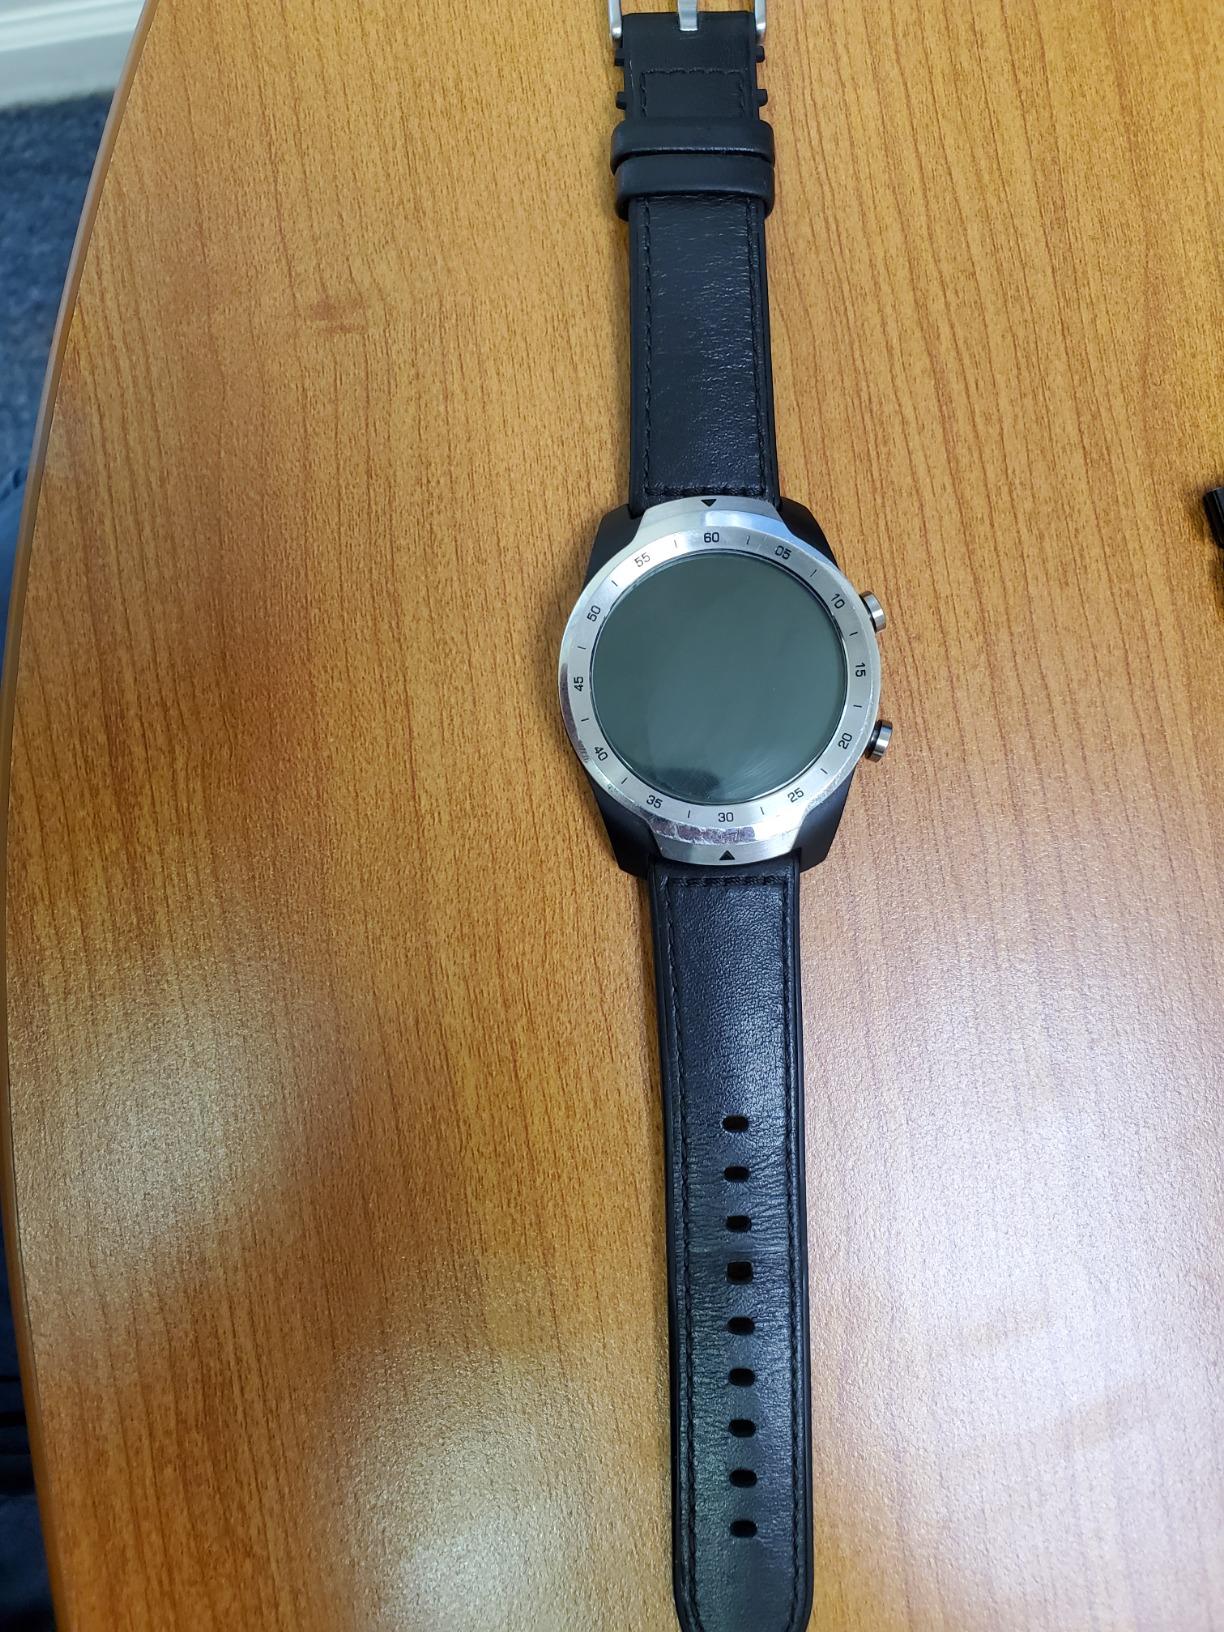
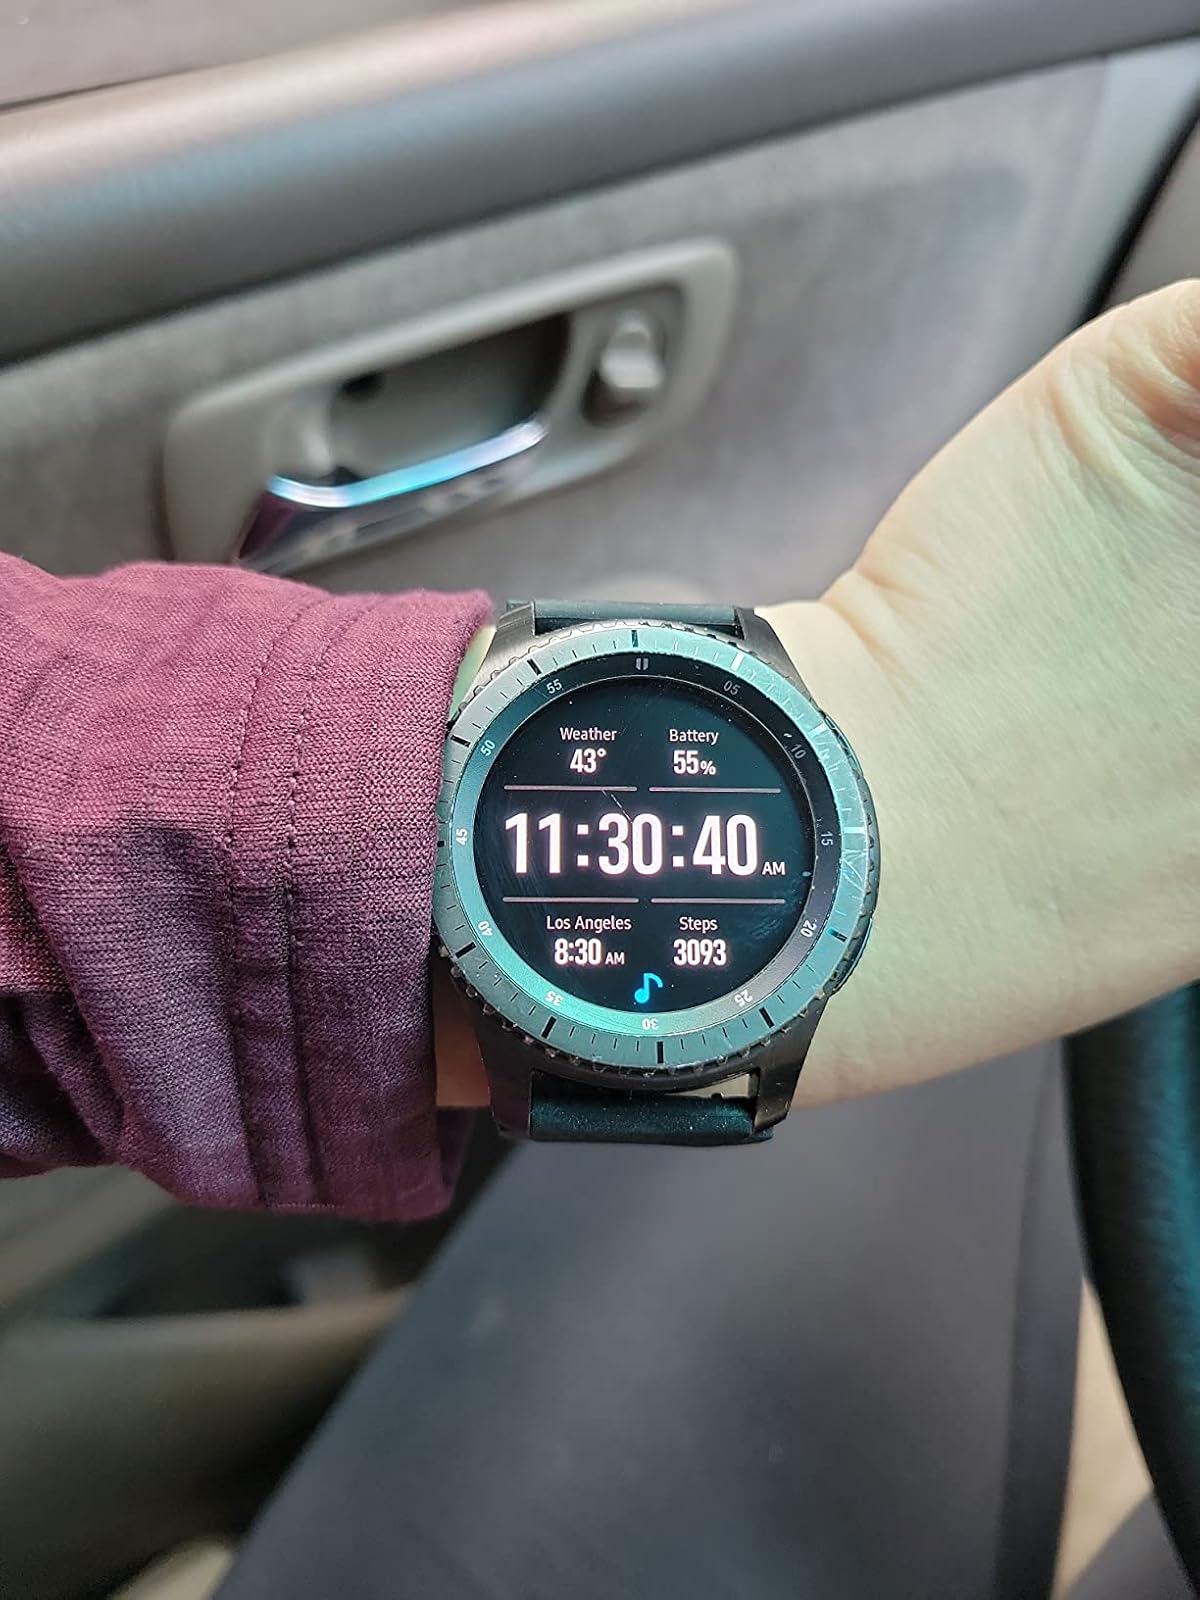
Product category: smartwatch
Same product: no